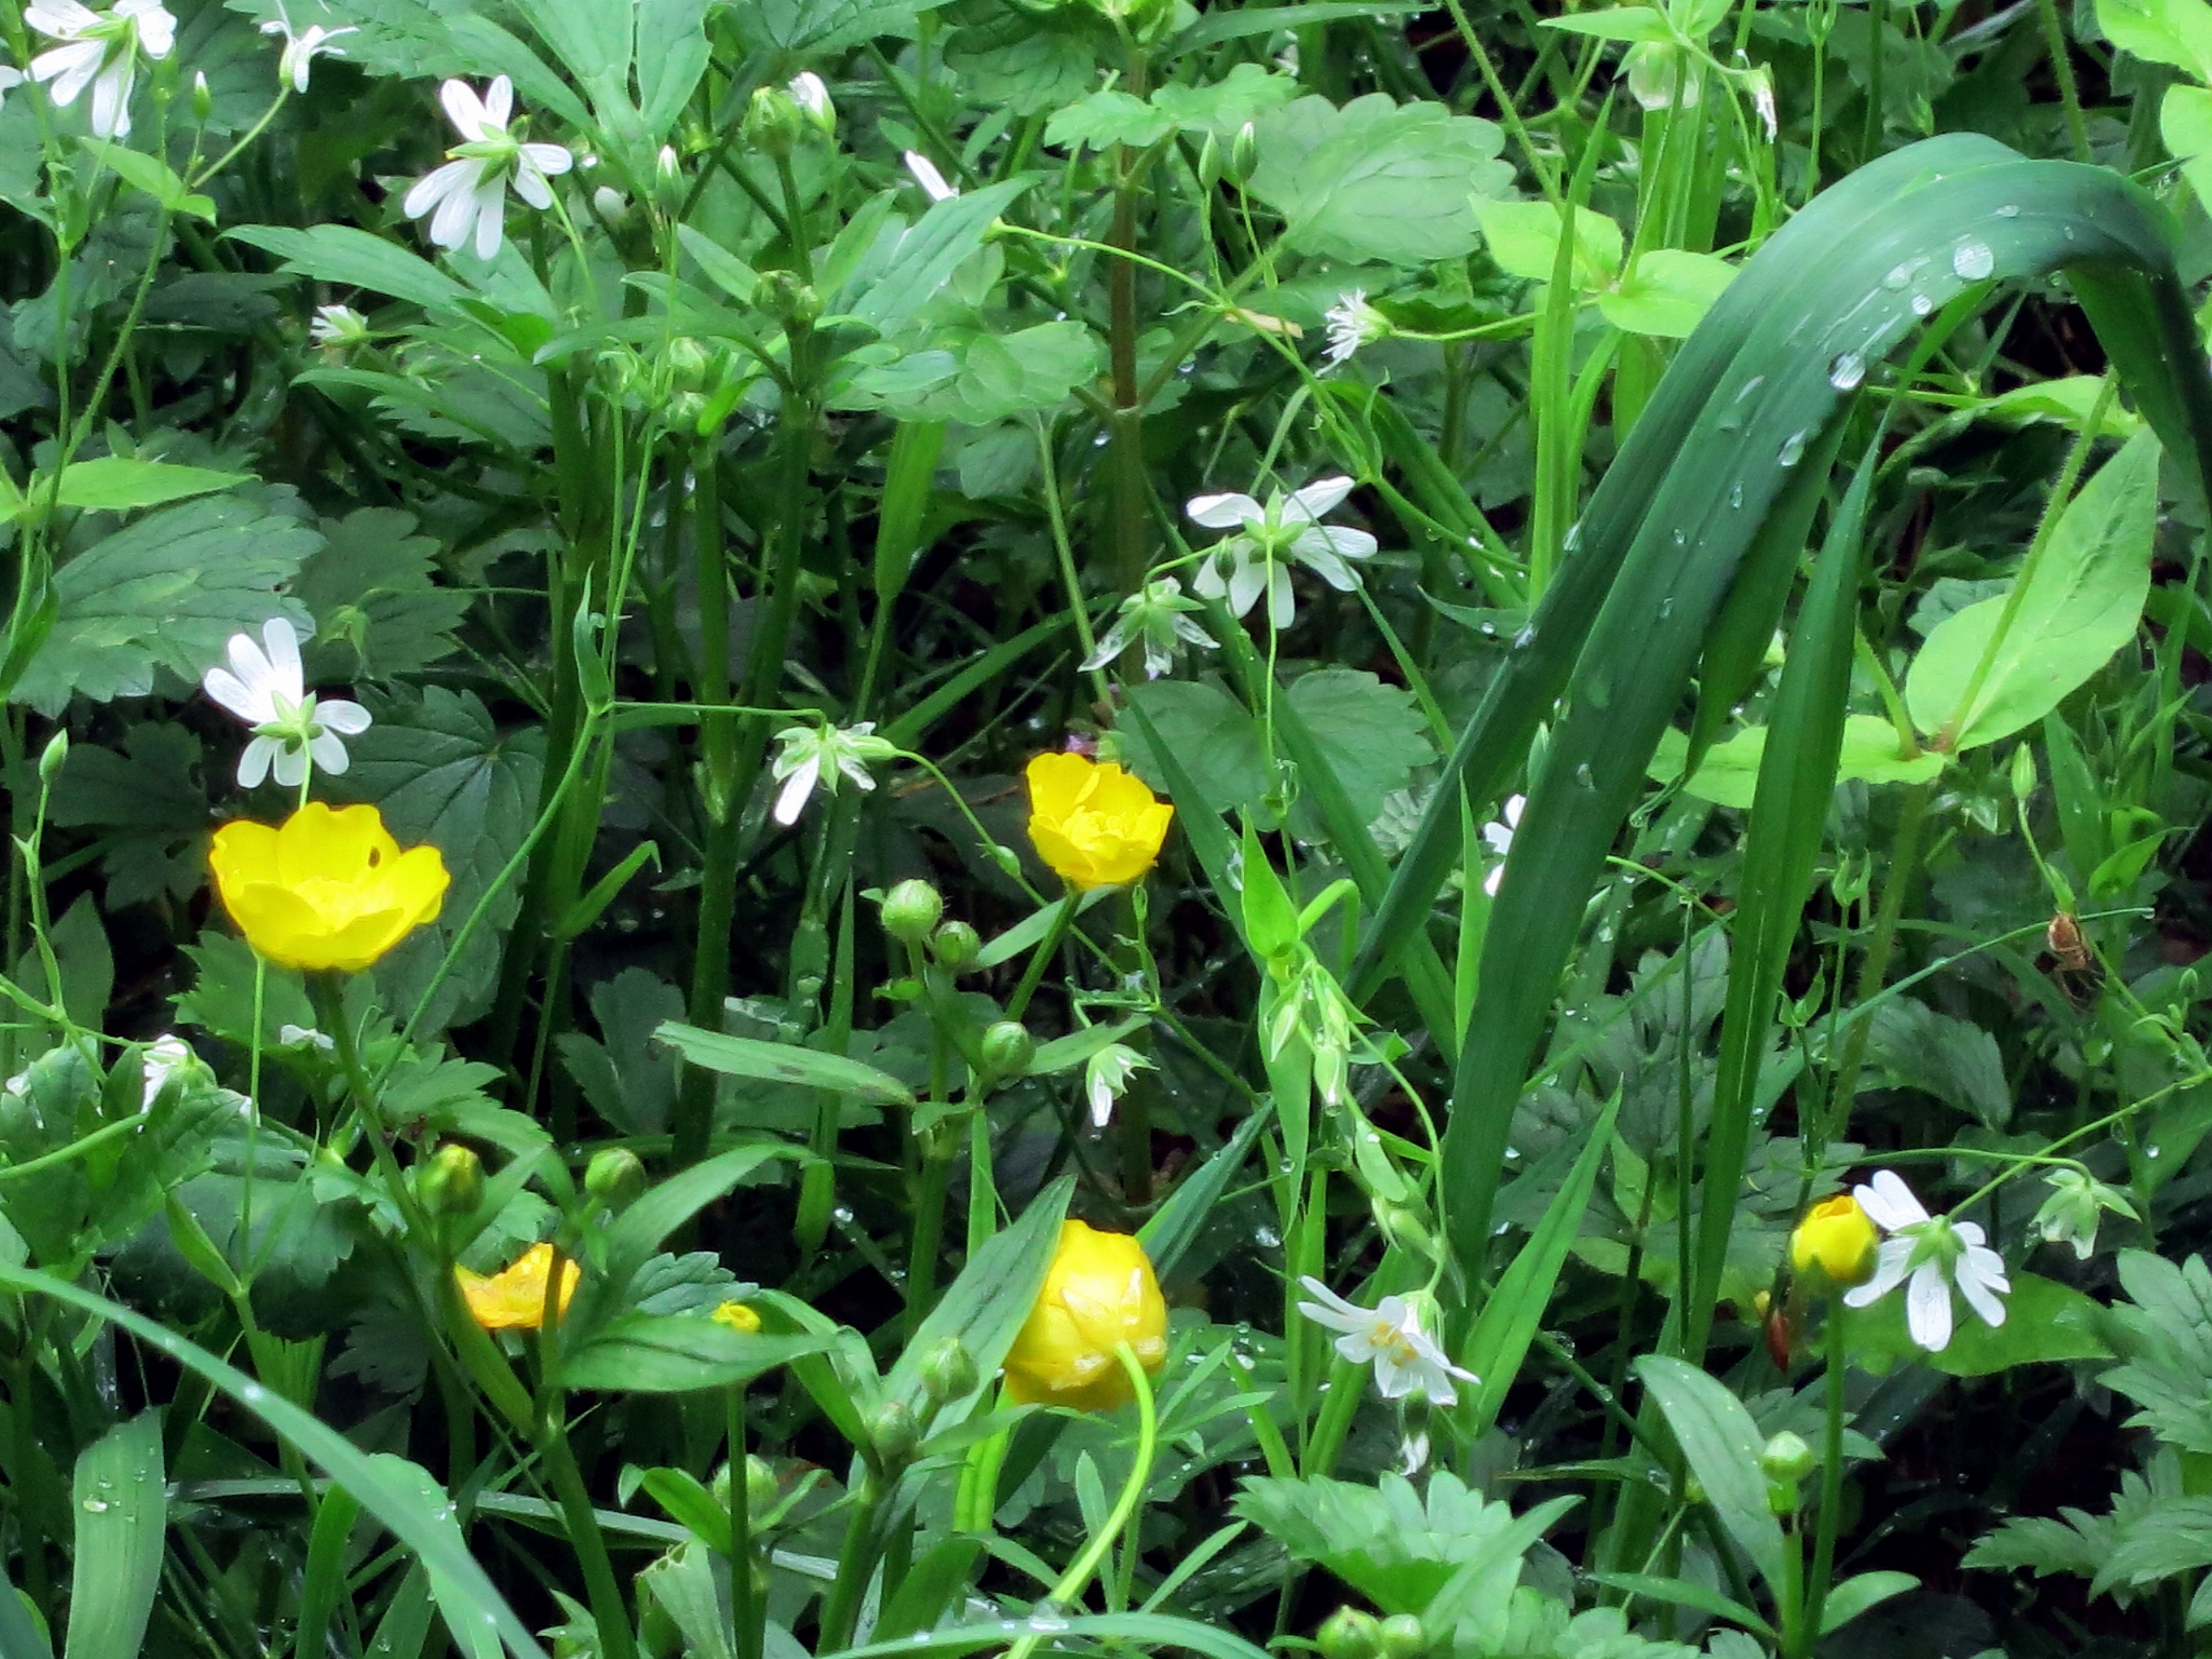
grass, plant, meadow, flower, green, produce, vegetable, garden, wildflower, flowering plant, land plant